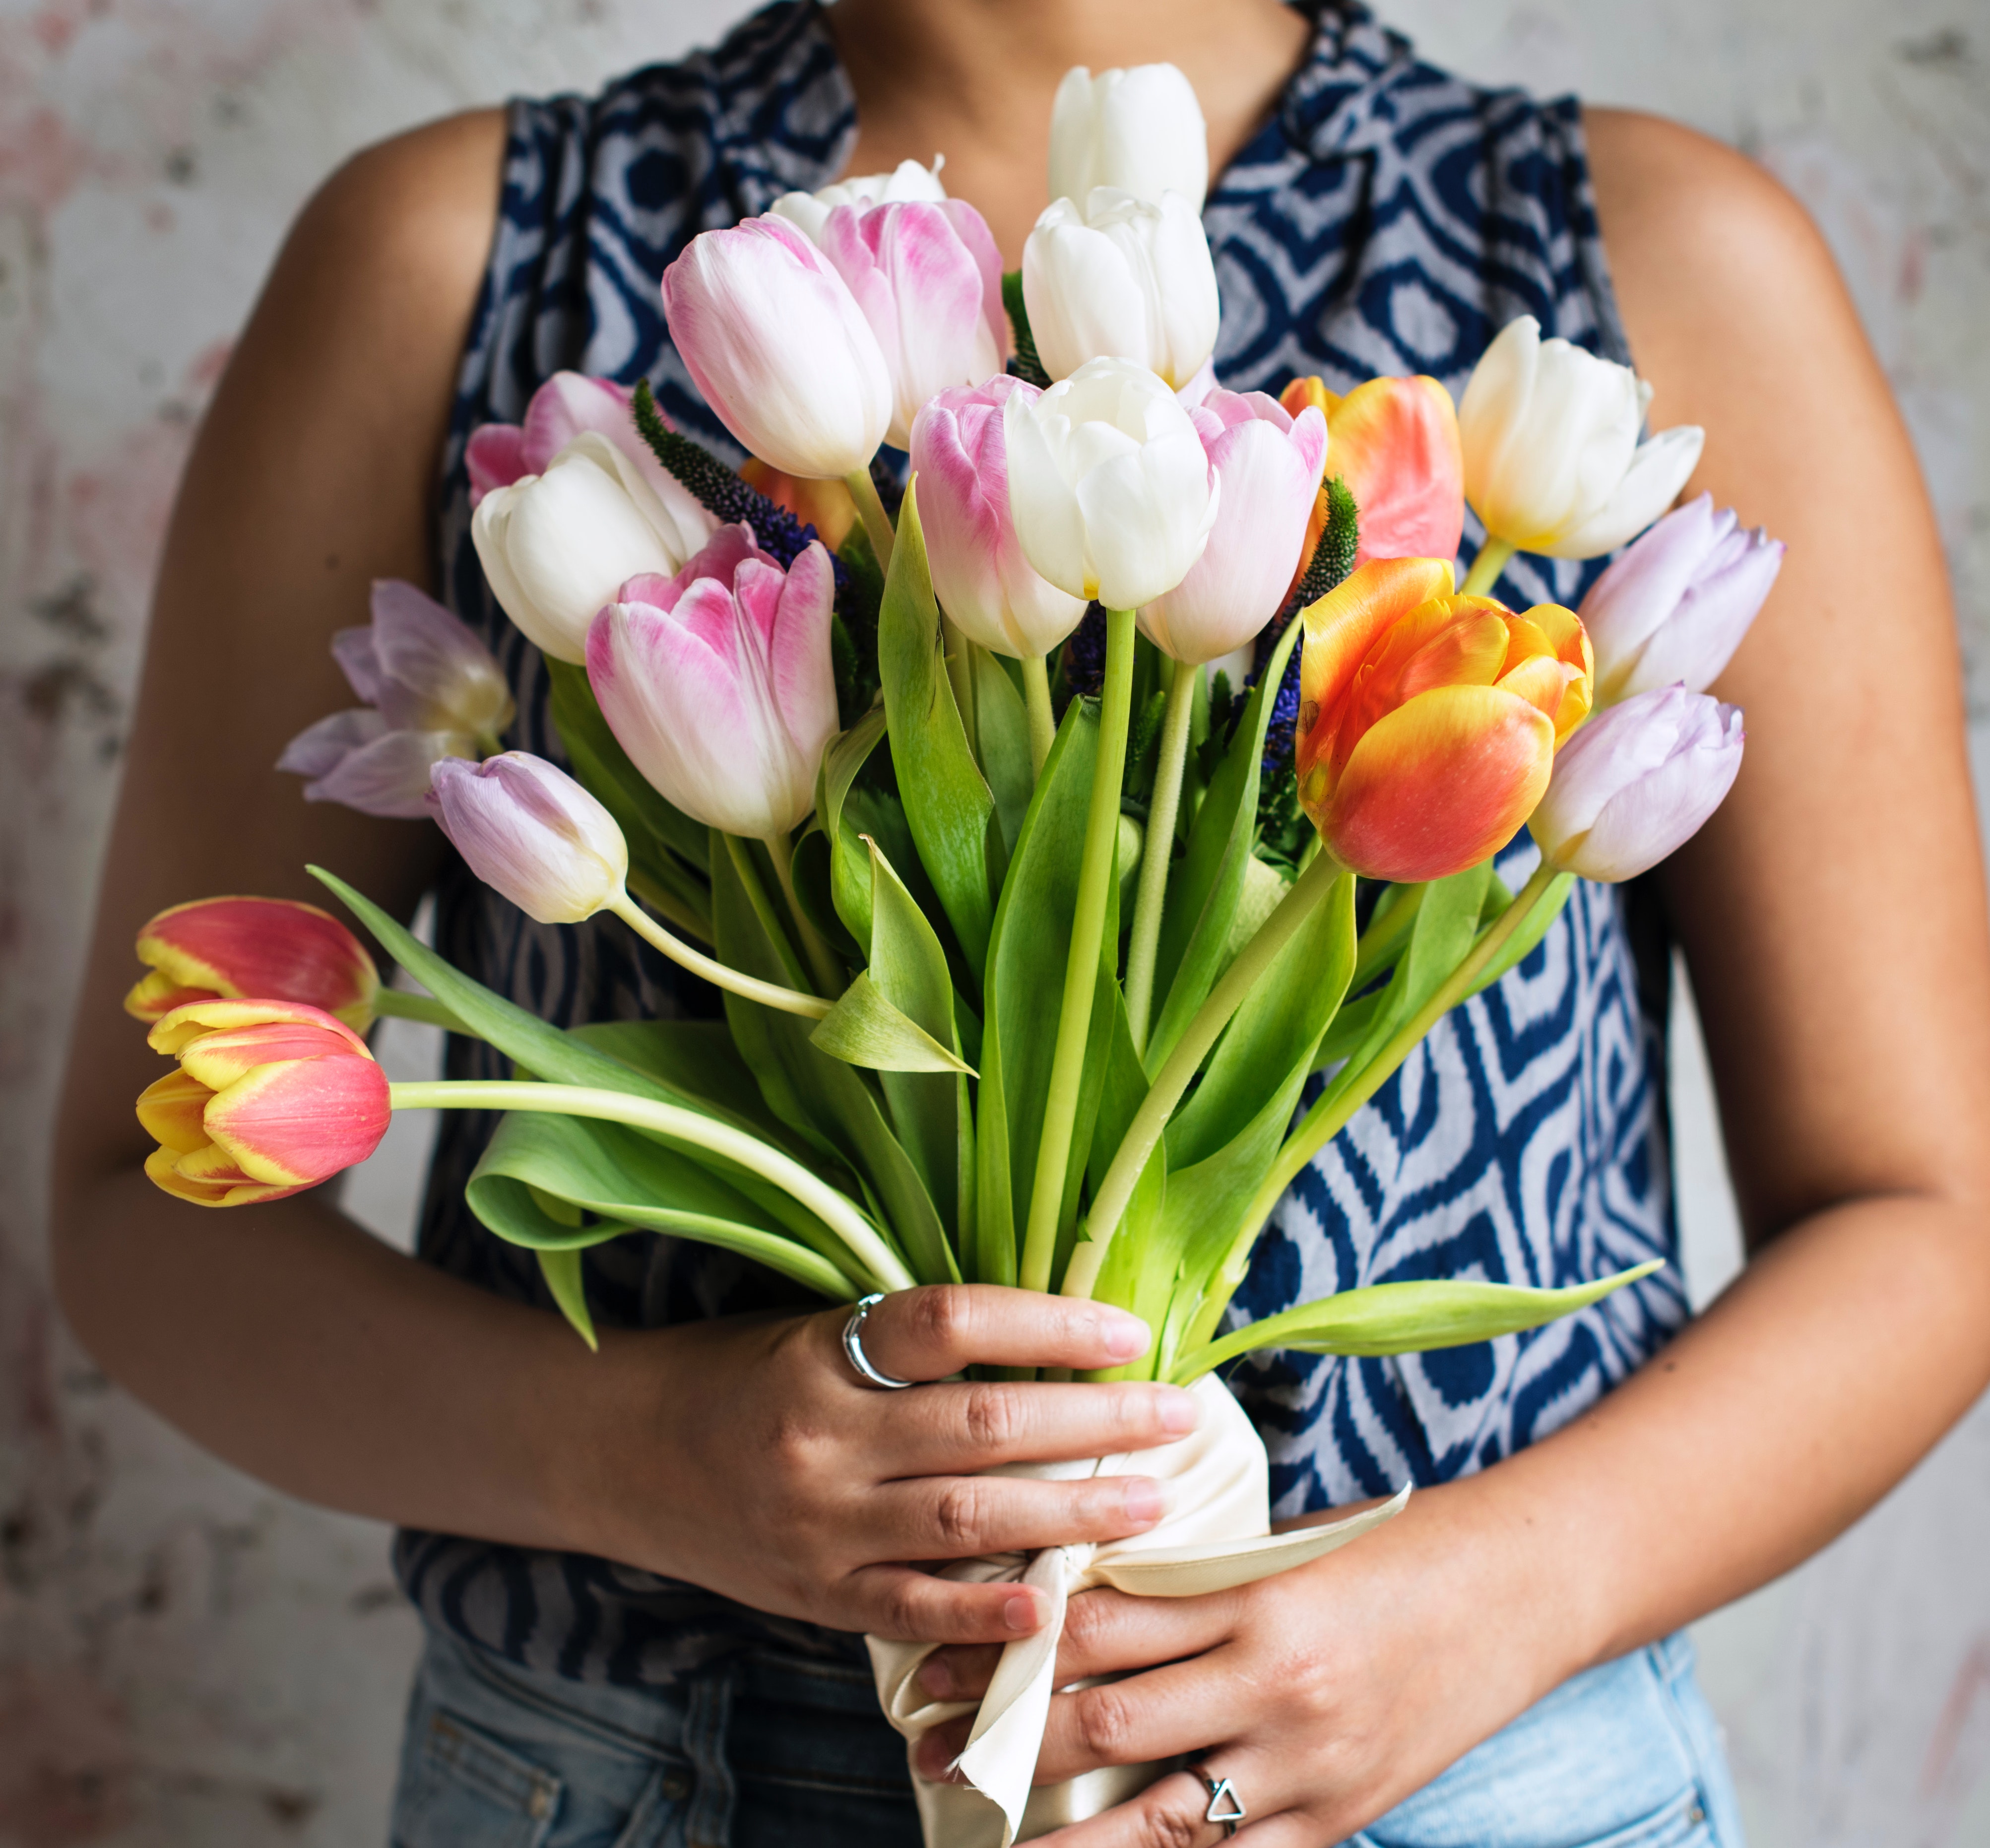
flower, bouquet, tulip, cut flowers, plant, flower arranging, floristry, petal, flowering plant, floral design, spring, hand, lily family, plant stem, artwork